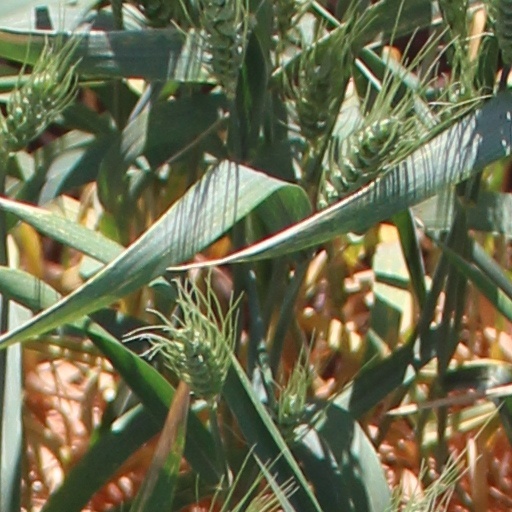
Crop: wheat